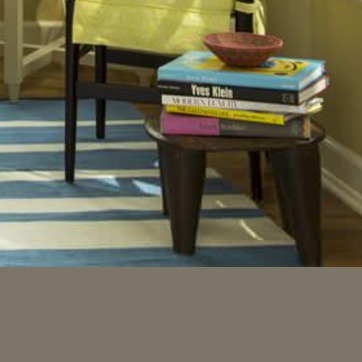
Material: wood